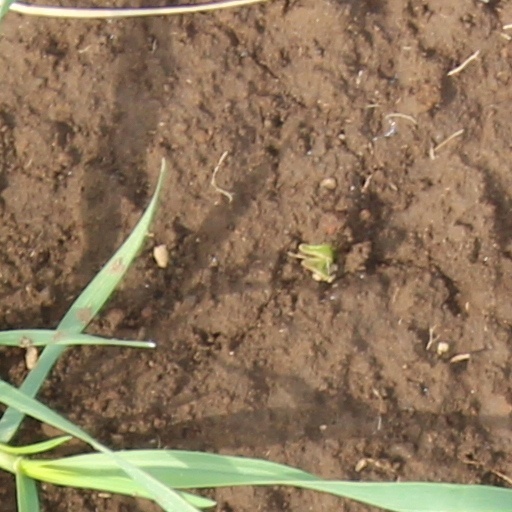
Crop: wheat